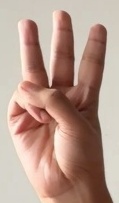
ASL sign: 6